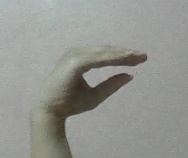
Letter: jeem